Emma Carus

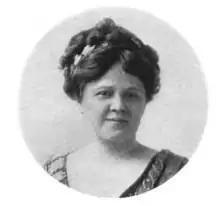
Emma Carus, from a 1916 publication.

She appeared in the drama "Rally Round the Flag" at the Union Square Theatre in August 1897. The venue at 50 East 14th Street was owned by Benjamin Franklin Keith and Edward Franklin Albee II, who purchased the theater in 1893 to host vaudeville performances. Carus was described as a